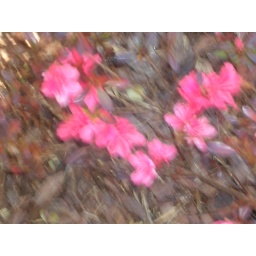
a close up (and blurry) shot of the flowers in the flower bed